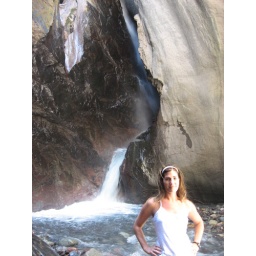
The water mist running at just above freezing creates a super air conditioned canyon deep in the mountain